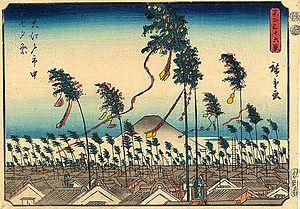
Tanabata est la fête japonaise des étoiles provenant des traditions O-Bon et de la fête des étoiles chinoise, Qīxī. La fête a généralement lieu le 7 juillet ou le 7 août, et célèbre la rencontre d'Orihime et Hiko-boshi. La Voie lactée, une rivière d'étoiles qui traverse le ciel, sépare les deux amants, et il leur est permis de se rencontrer une fois l'an. Ce jour particulier est le septième jour du septième mois lunaire du calendrier luni-solaire.
Trente-six Vues du Mont Fuji est le titre de deux séries d'estampes sur bois de l'artiste japonais ukiyo-e Hiroshige, représentant le mont Fuji dans différentes saisons et conditions météorologiques à partir d'une variété d'endroits et de distances différentes. La série de 1852, publiée par Sanoya Kihei, est en orientation paysage en utilisant le format chūban, tandis que la série de 1858 est au format portrait ōban et a été publiée par Tsutaya Kichizō. Le même sujet avait déjà été traité par Hokusai dans deux de ses propres séries, Trente-six vues du mont Fuji, produites de 1830 à 1832, et Cent vues du mont Fuji, publiées en trois volumes de 1834 à 1849.